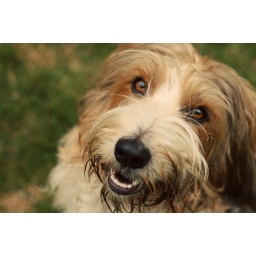
What a sweet, lovable, playful little girl this was. The scruffiness might just be a little bit cute too.+ in comments